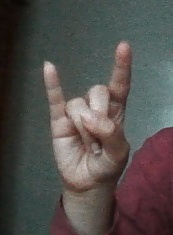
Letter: la